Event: Hurricane Matthew
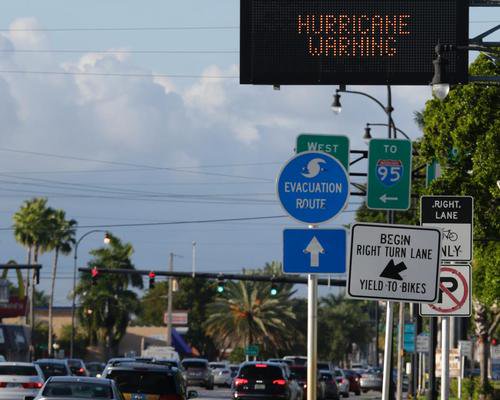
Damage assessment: no_damage